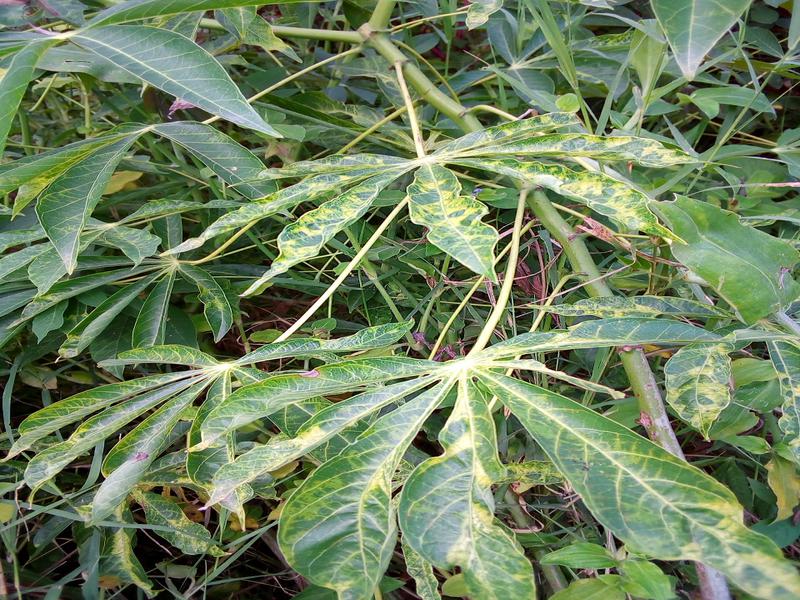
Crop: cassava
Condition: brown_streak_disease